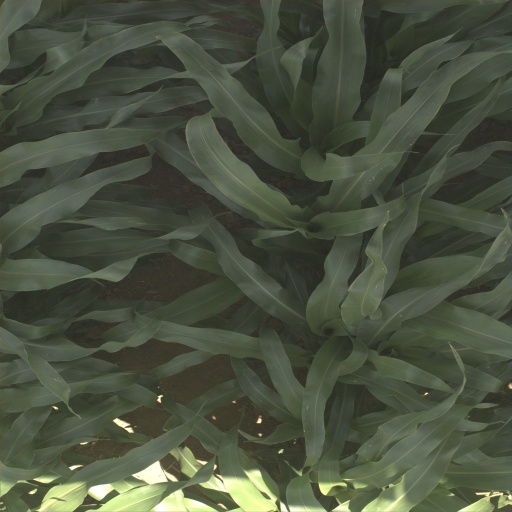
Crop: sorghum